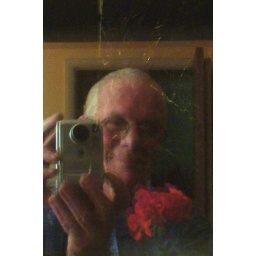
relfection at night in the computer room window